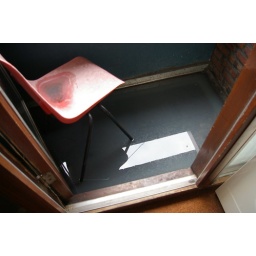
Empty building in Breestraat, balcony